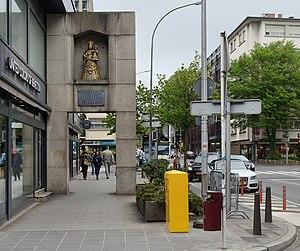
Statue de la vierge Marie, la Consolatrice des affligés, et de son enfant Jésus dans une niche avenue de la Porte-Neuve à Luxembourg.Lëtzebuergesch: Statu vun der Tréischterin am Leed (Consolatrix Afflictorum) an der Neipaartsstrooss an der Stad Lëtzebuerg.
Le culte catholique au Luxembourg est défini d’une part par la pratique à proprement parler de sa population et d’autre part par les activités évangéliques et extra-évangéliques organisées par le diocèse du Luxembourg qui se trouve sous la tutelle de l’Église catholique romaine.